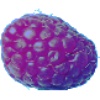
Label: Raspberry 1